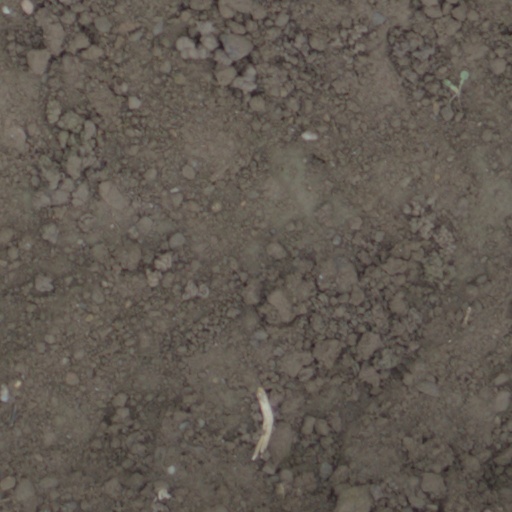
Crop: wheat